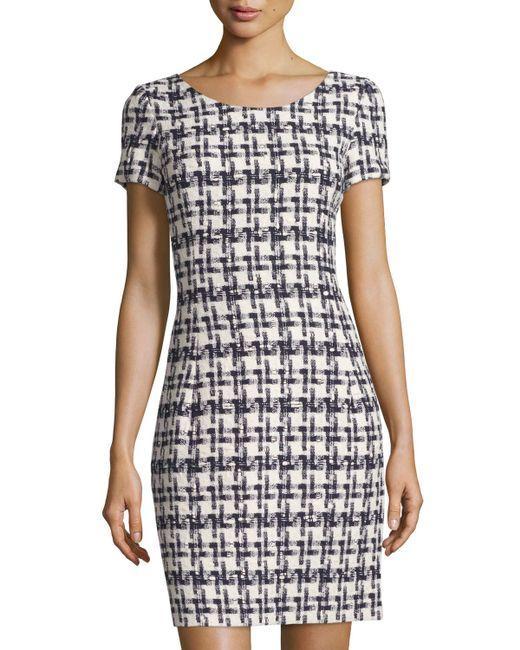
Kleid, Baumwolle, zur Arbeit gehen, mehrfarbig, rau, kurze Ärmel